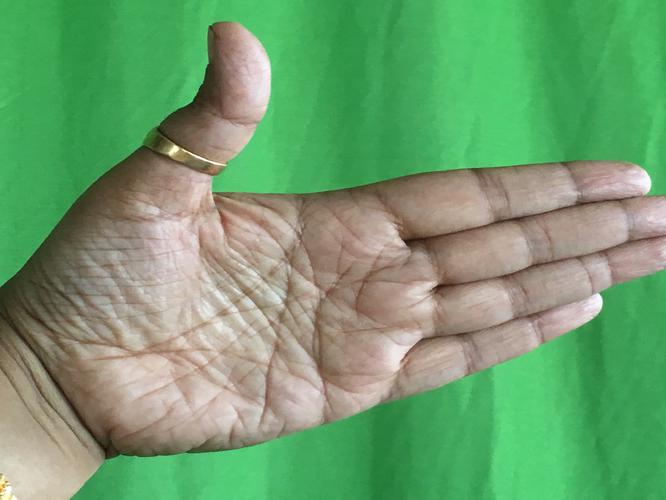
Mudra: Ardhachandran
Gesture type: single_hand